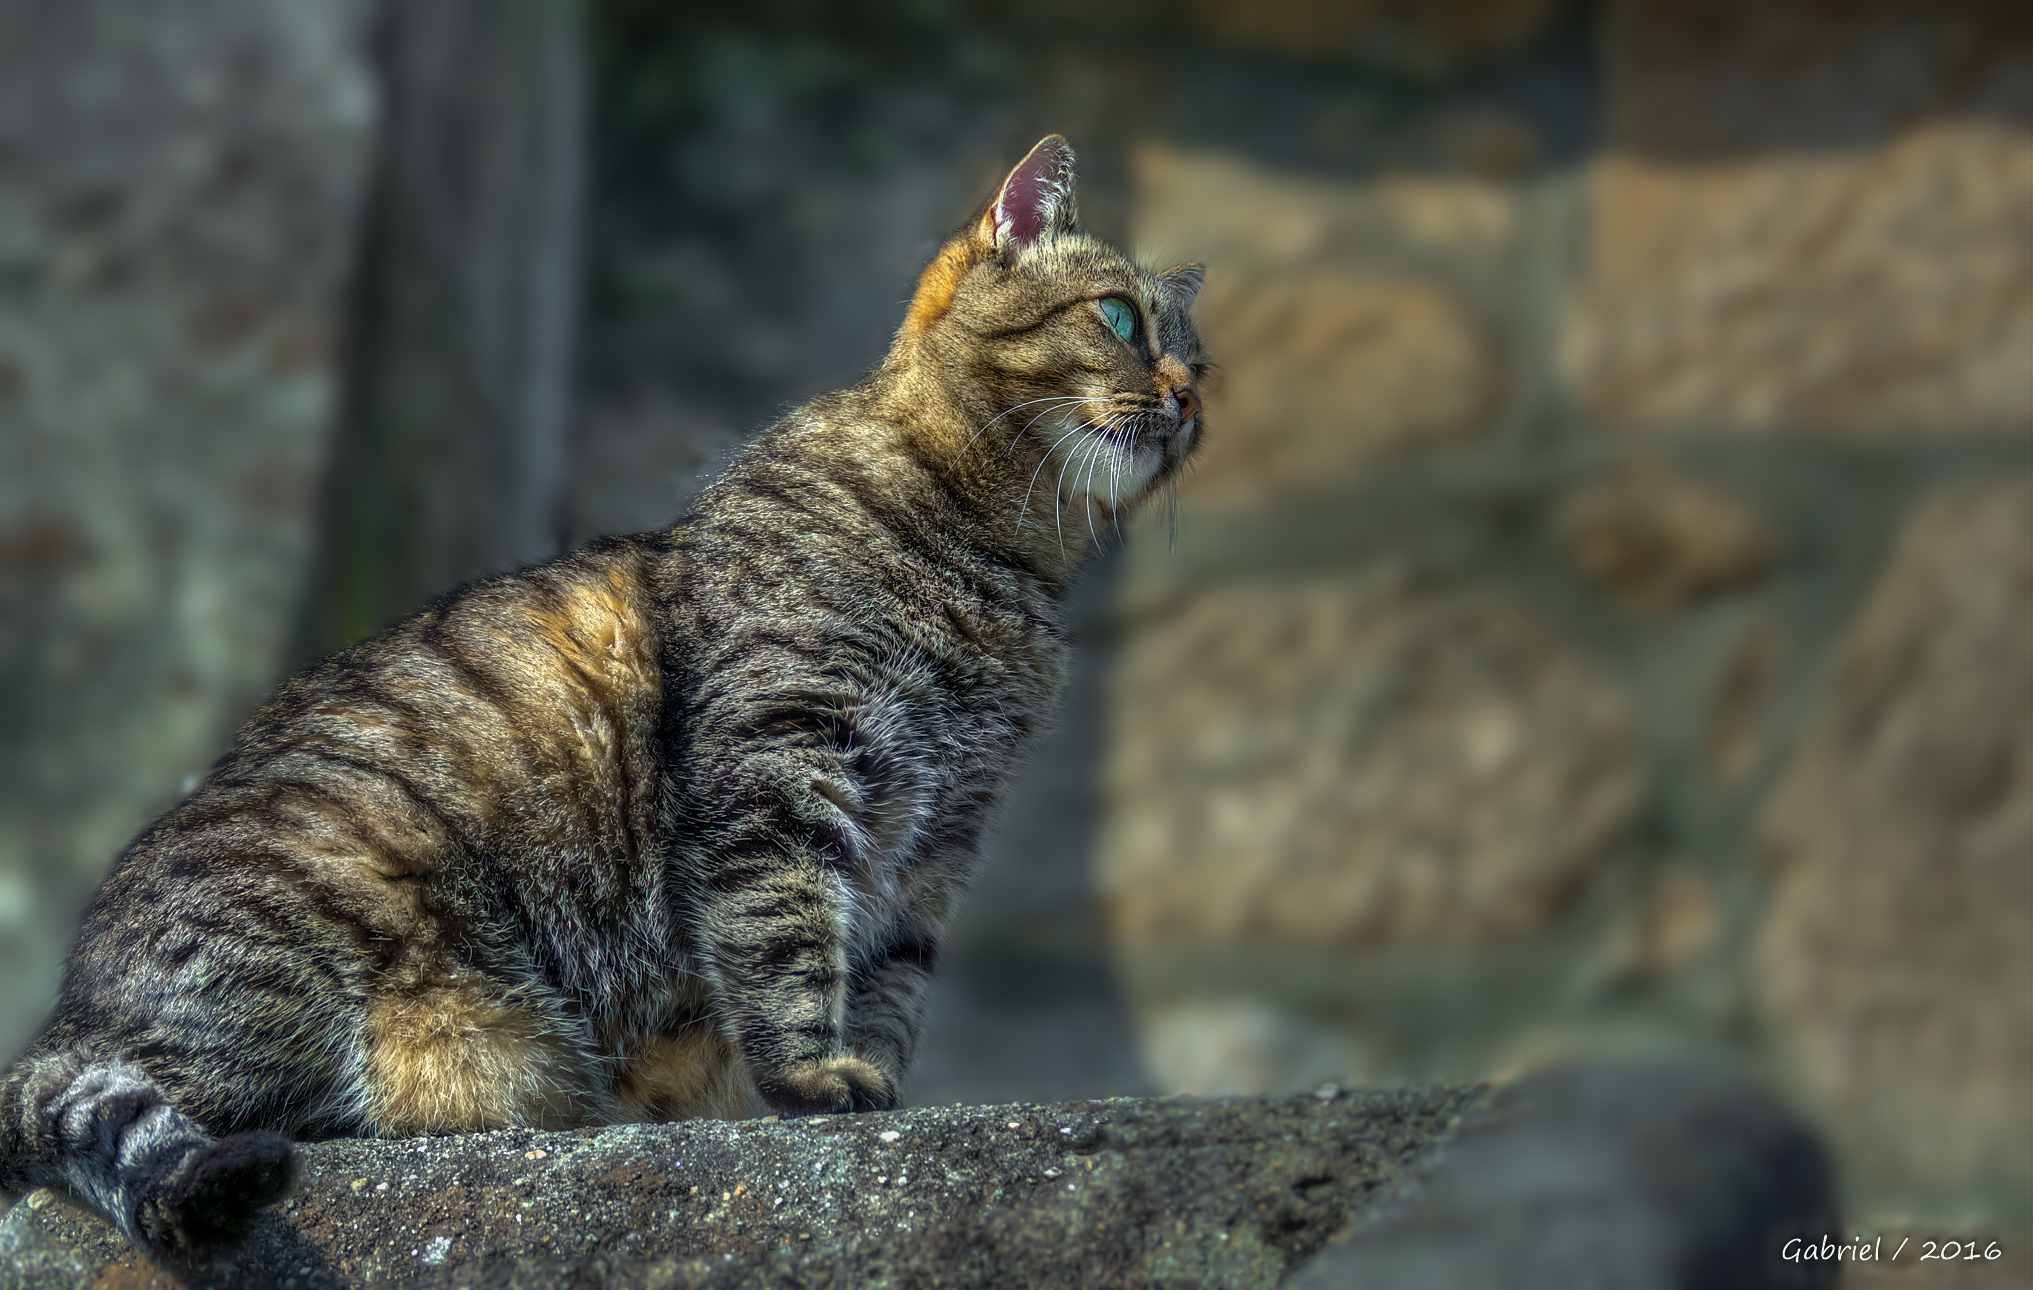
wildlife, kitten, cat, mammal, fauna, cats, whiskers, hdr, animals, vertebrate, gatos, bobcat, ggl1, gaby1, xovesphoto, sonydscrx10iii, sonyrx10iii, rx10iii, rx10m3, animales, tabby cat, bengal, wild cat, small to medium sized cats, cat like mammal